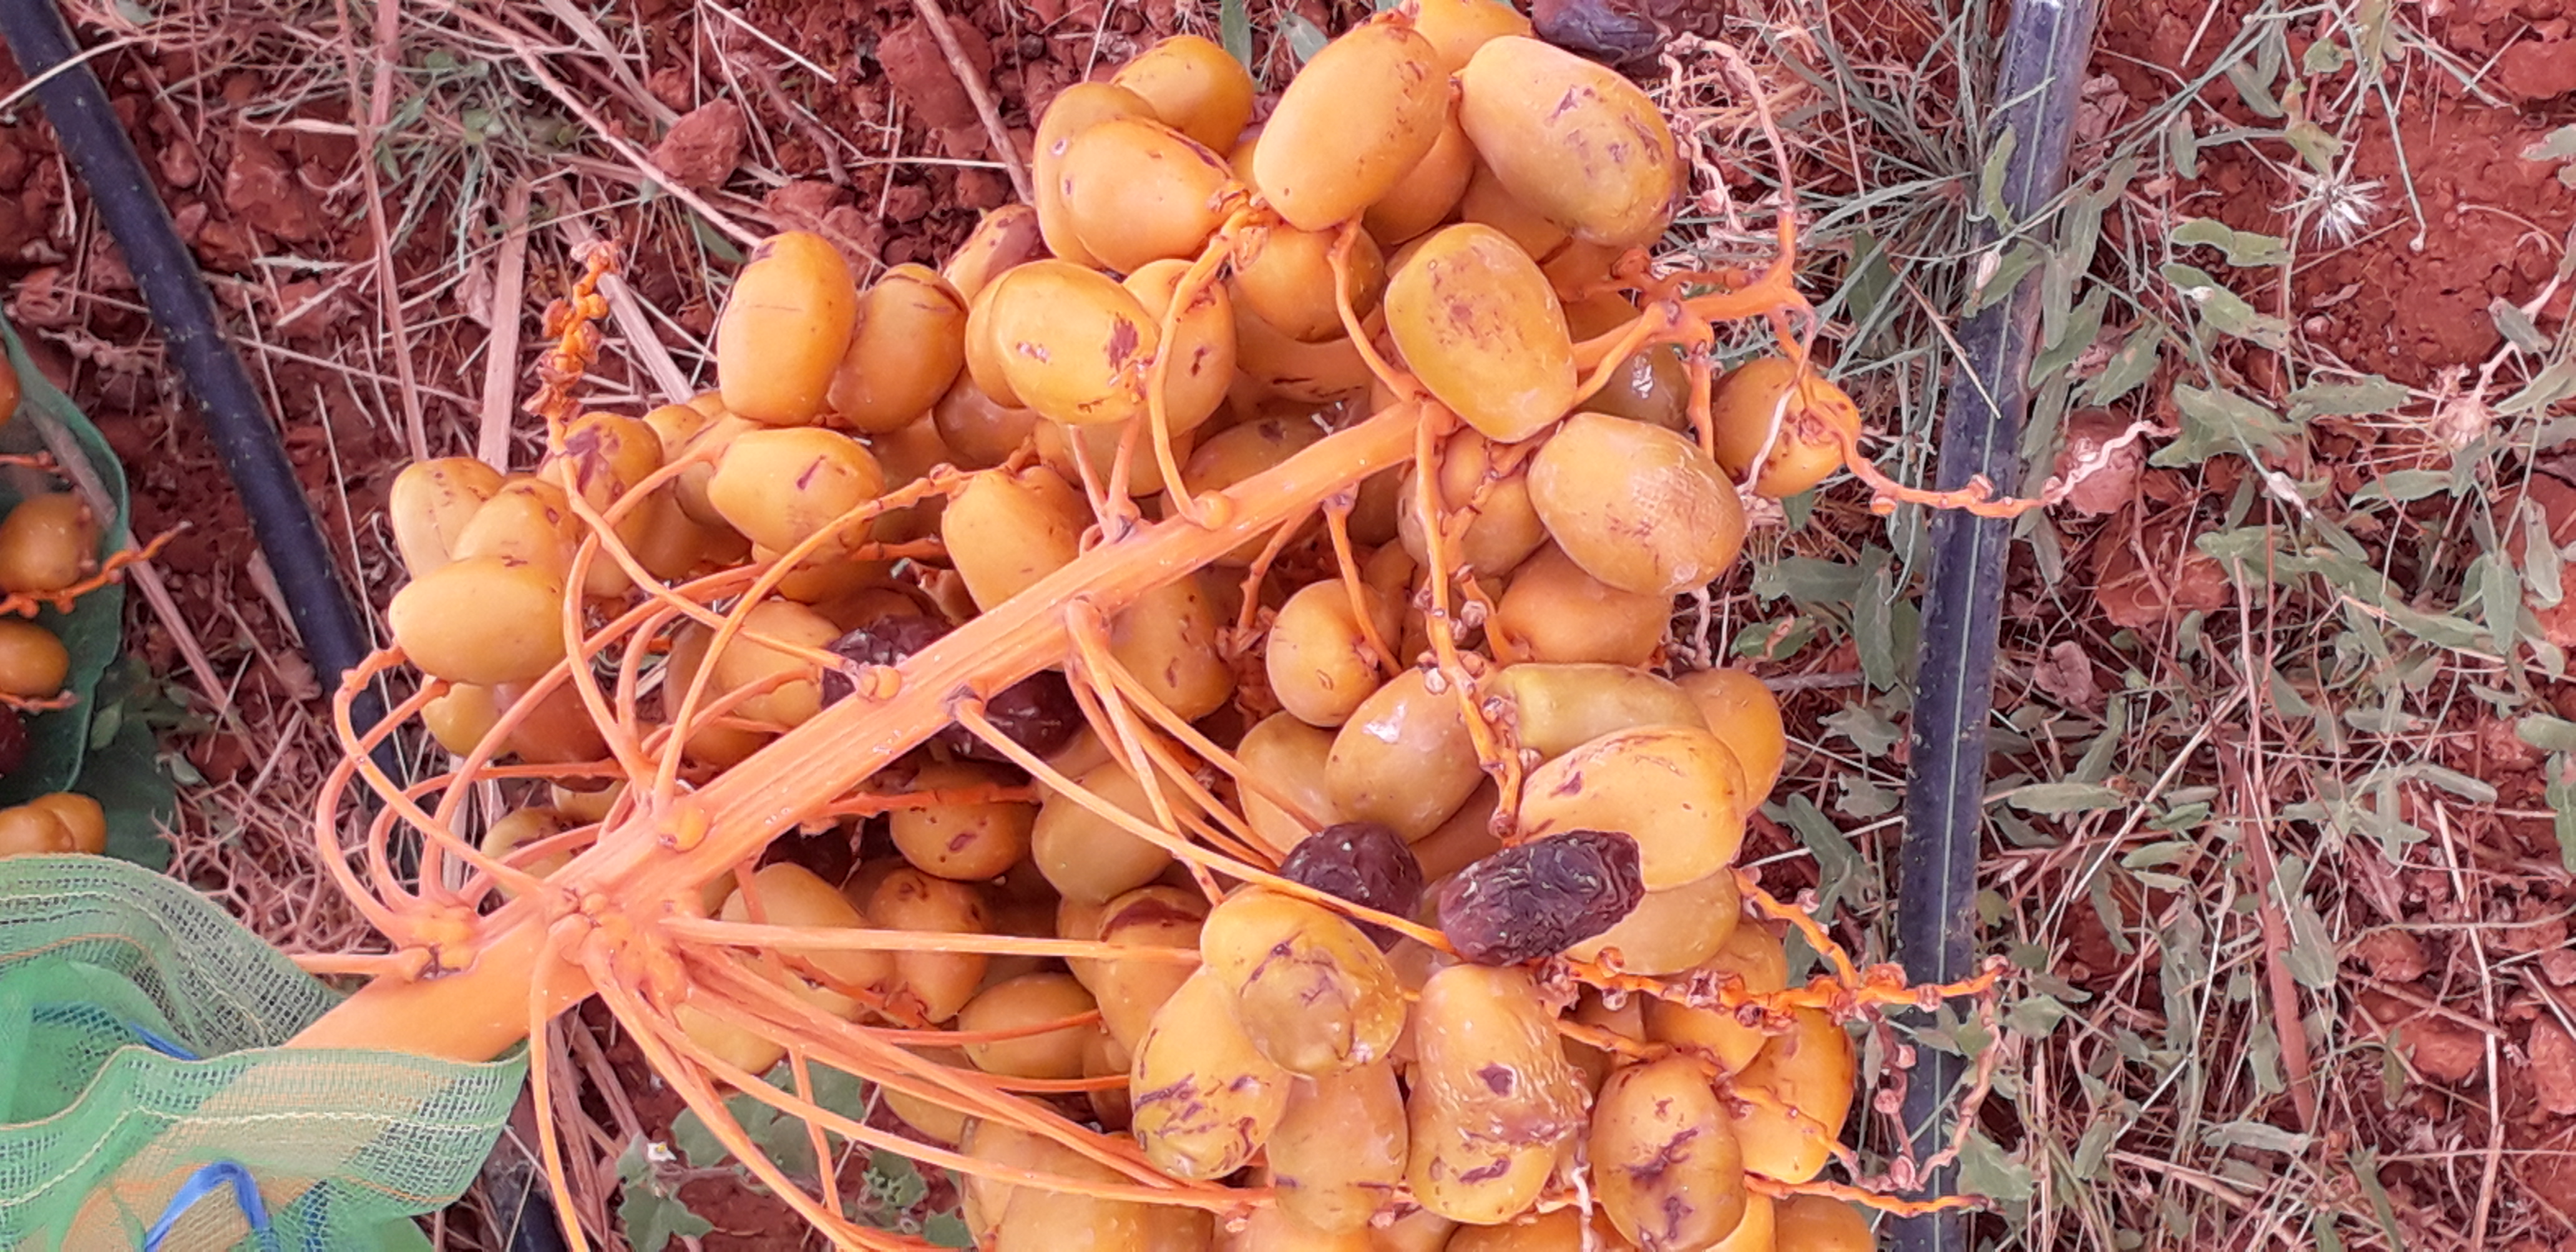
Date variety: Boufagous